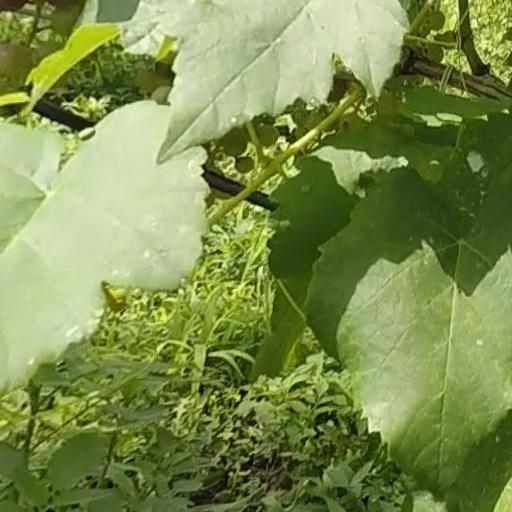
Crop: grape